November 1993 lunar eclipse

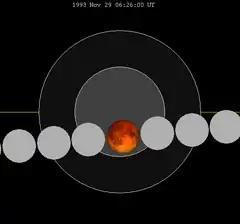
The Moon's hourly motion shown right to left

A total lunar eclipse occurred at the Moon’s descending node of orbit on Monday, November 29, 1993, with an umbral magnitude of 1.0876. A lunar eclipse occurs when the Moon moves into the Earth's shadow, causing the Moon to be darkened. A total lunar eclipse occurs when the Moon's near side entirely passes into the Earth's umbral shadow. Unlike a solar eclipse, which can only be viewed from a relatively small area of the world, a lunar eclipse may be viewed from anywhere on the night side of Earth. A total lunar eclipse can last up to nearly two hours, while a total solar eclipse lasts only a few minutes at any given place, because the Moon's shadow is smaller. Occurring about 4.75 days after apogee (on November 24, 1993, at 12:35 UTC), the Moon's apparent diameter was smaller.